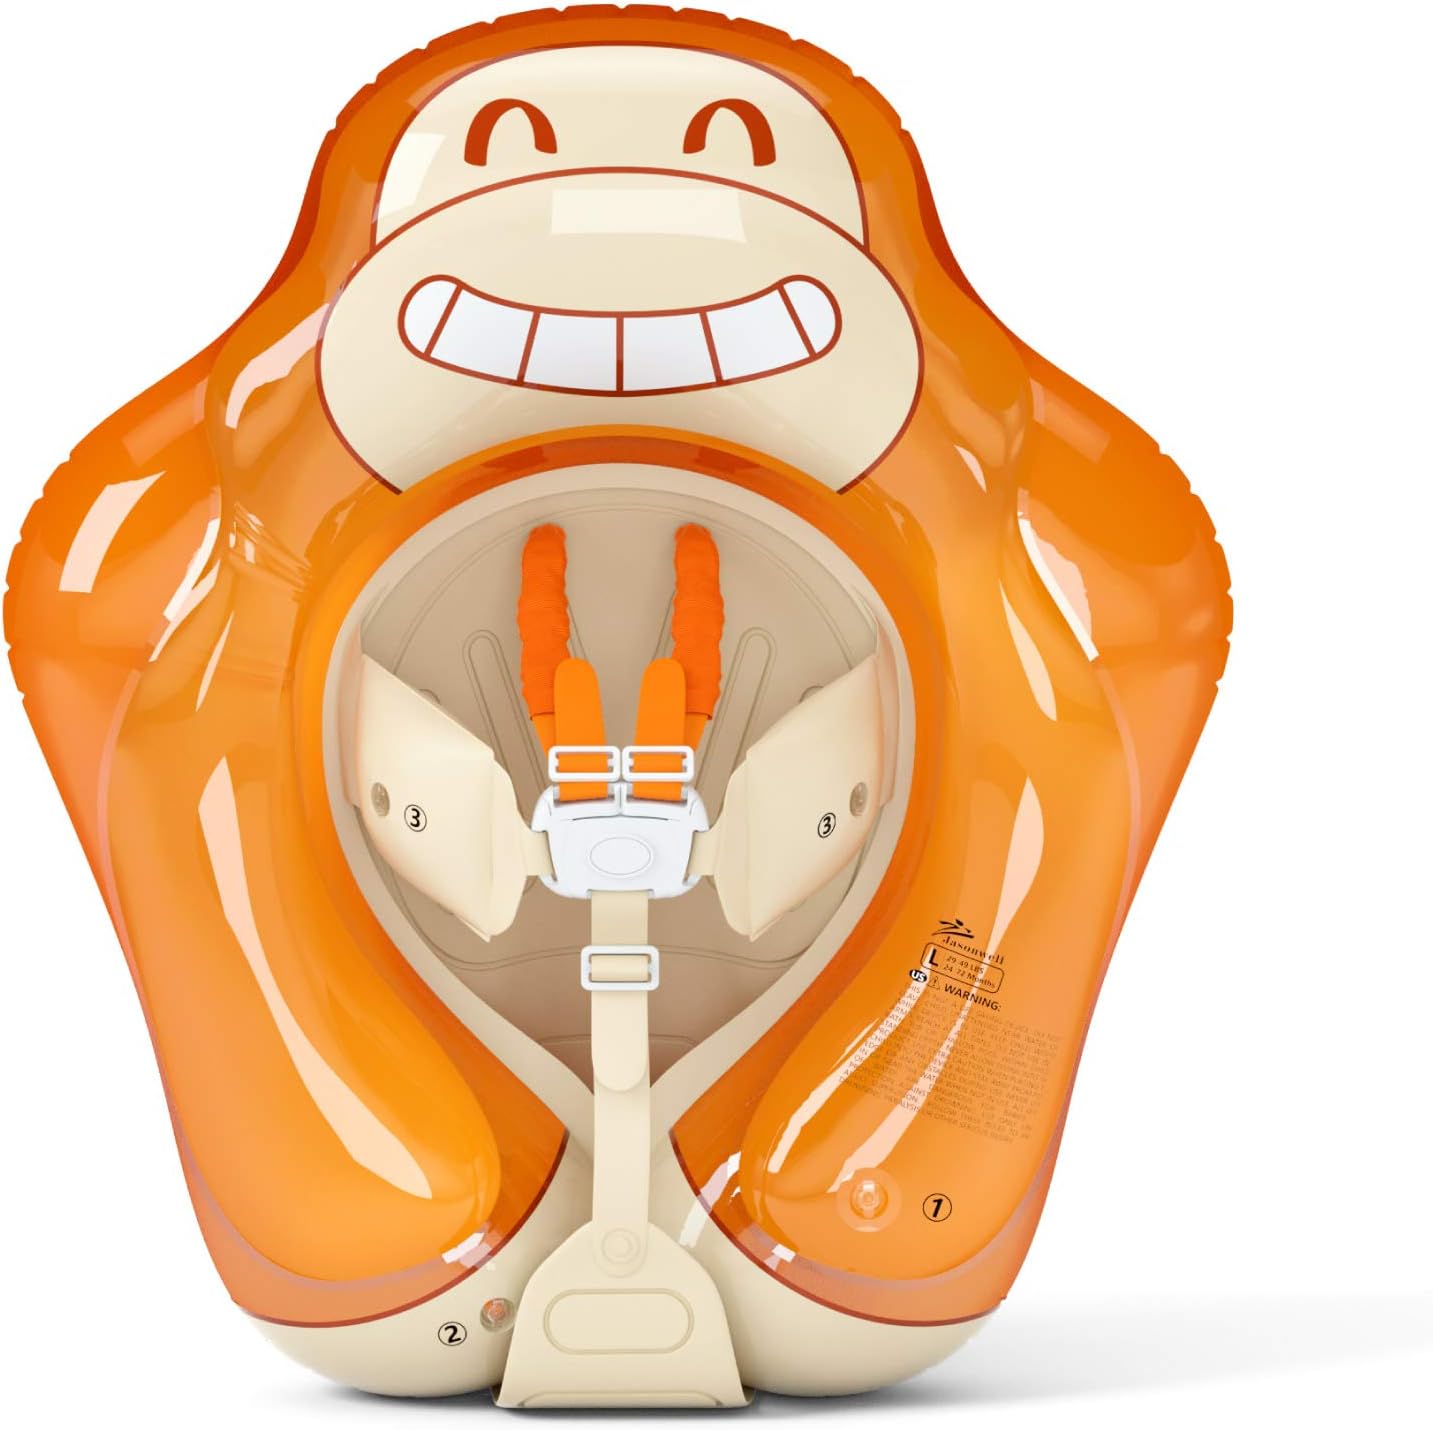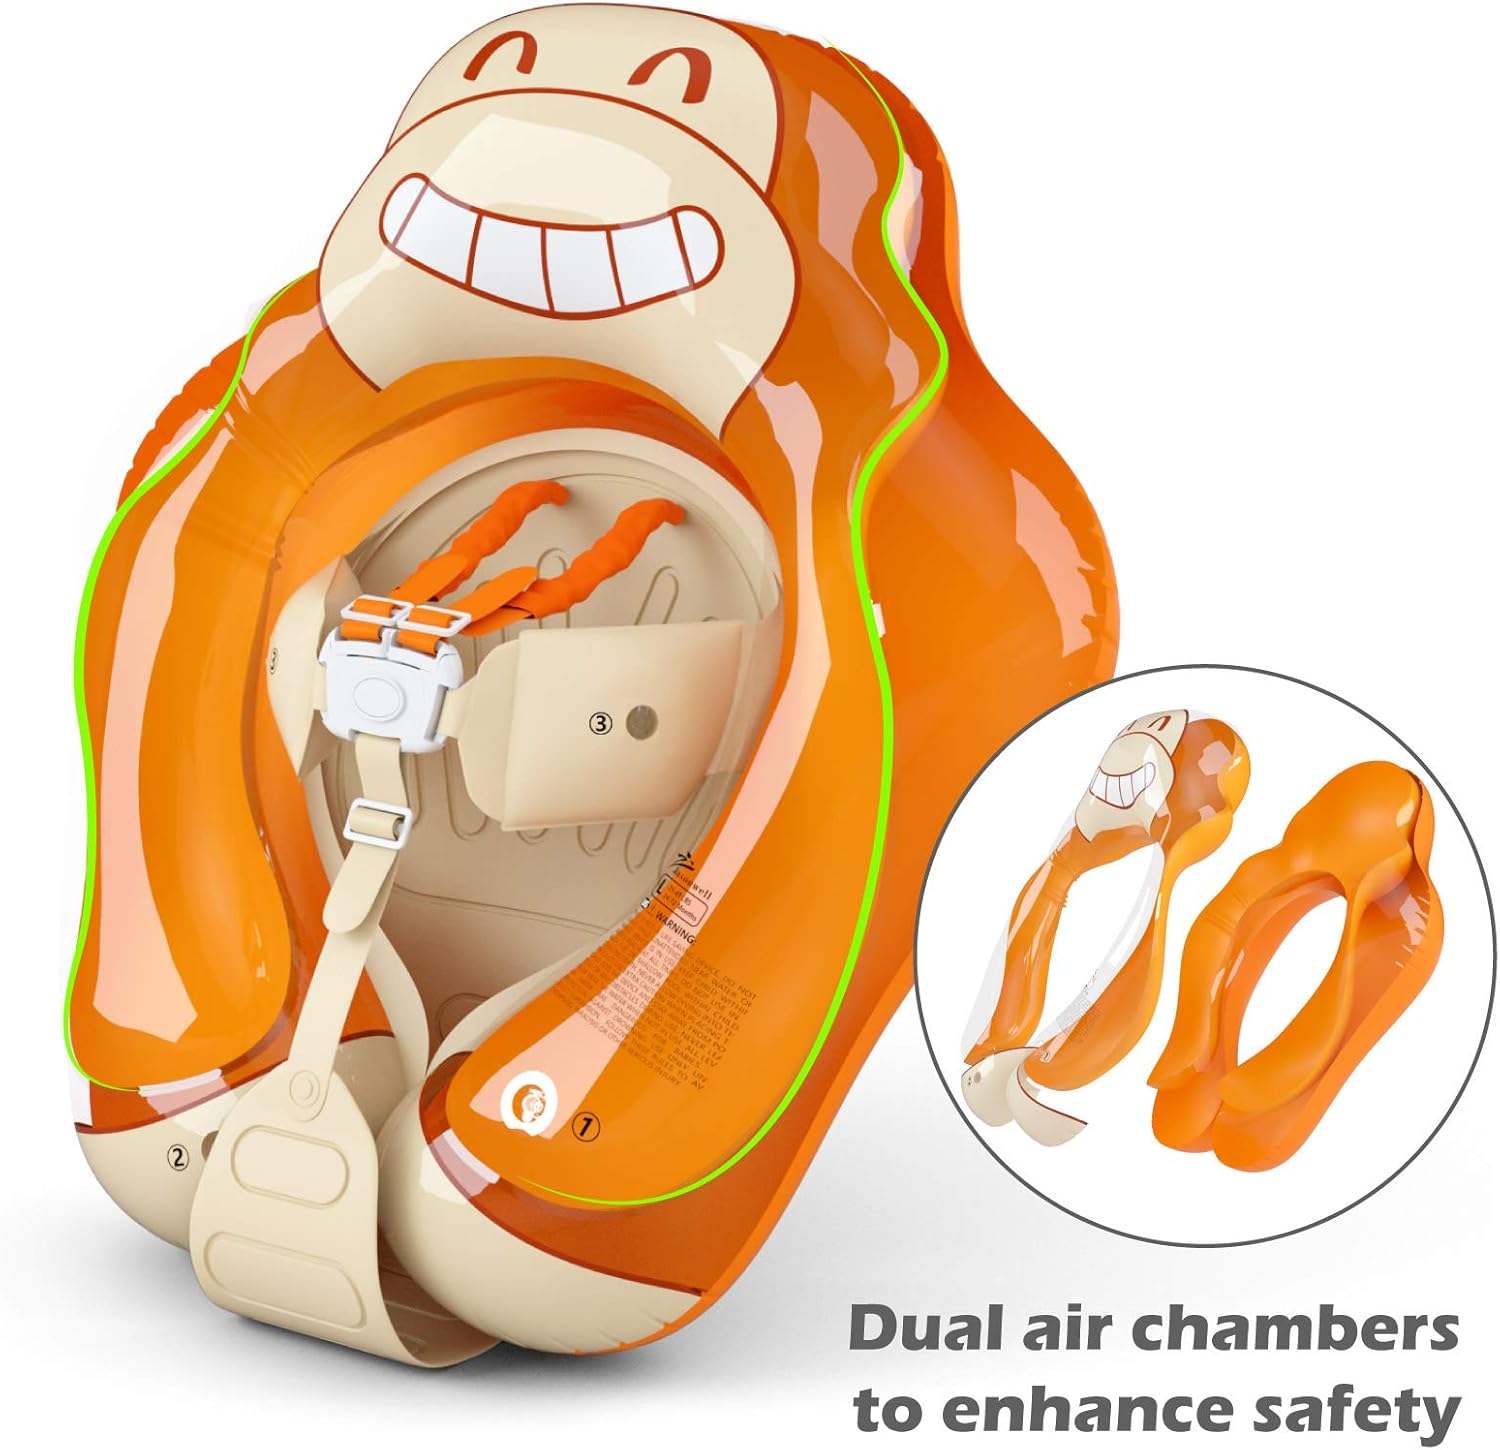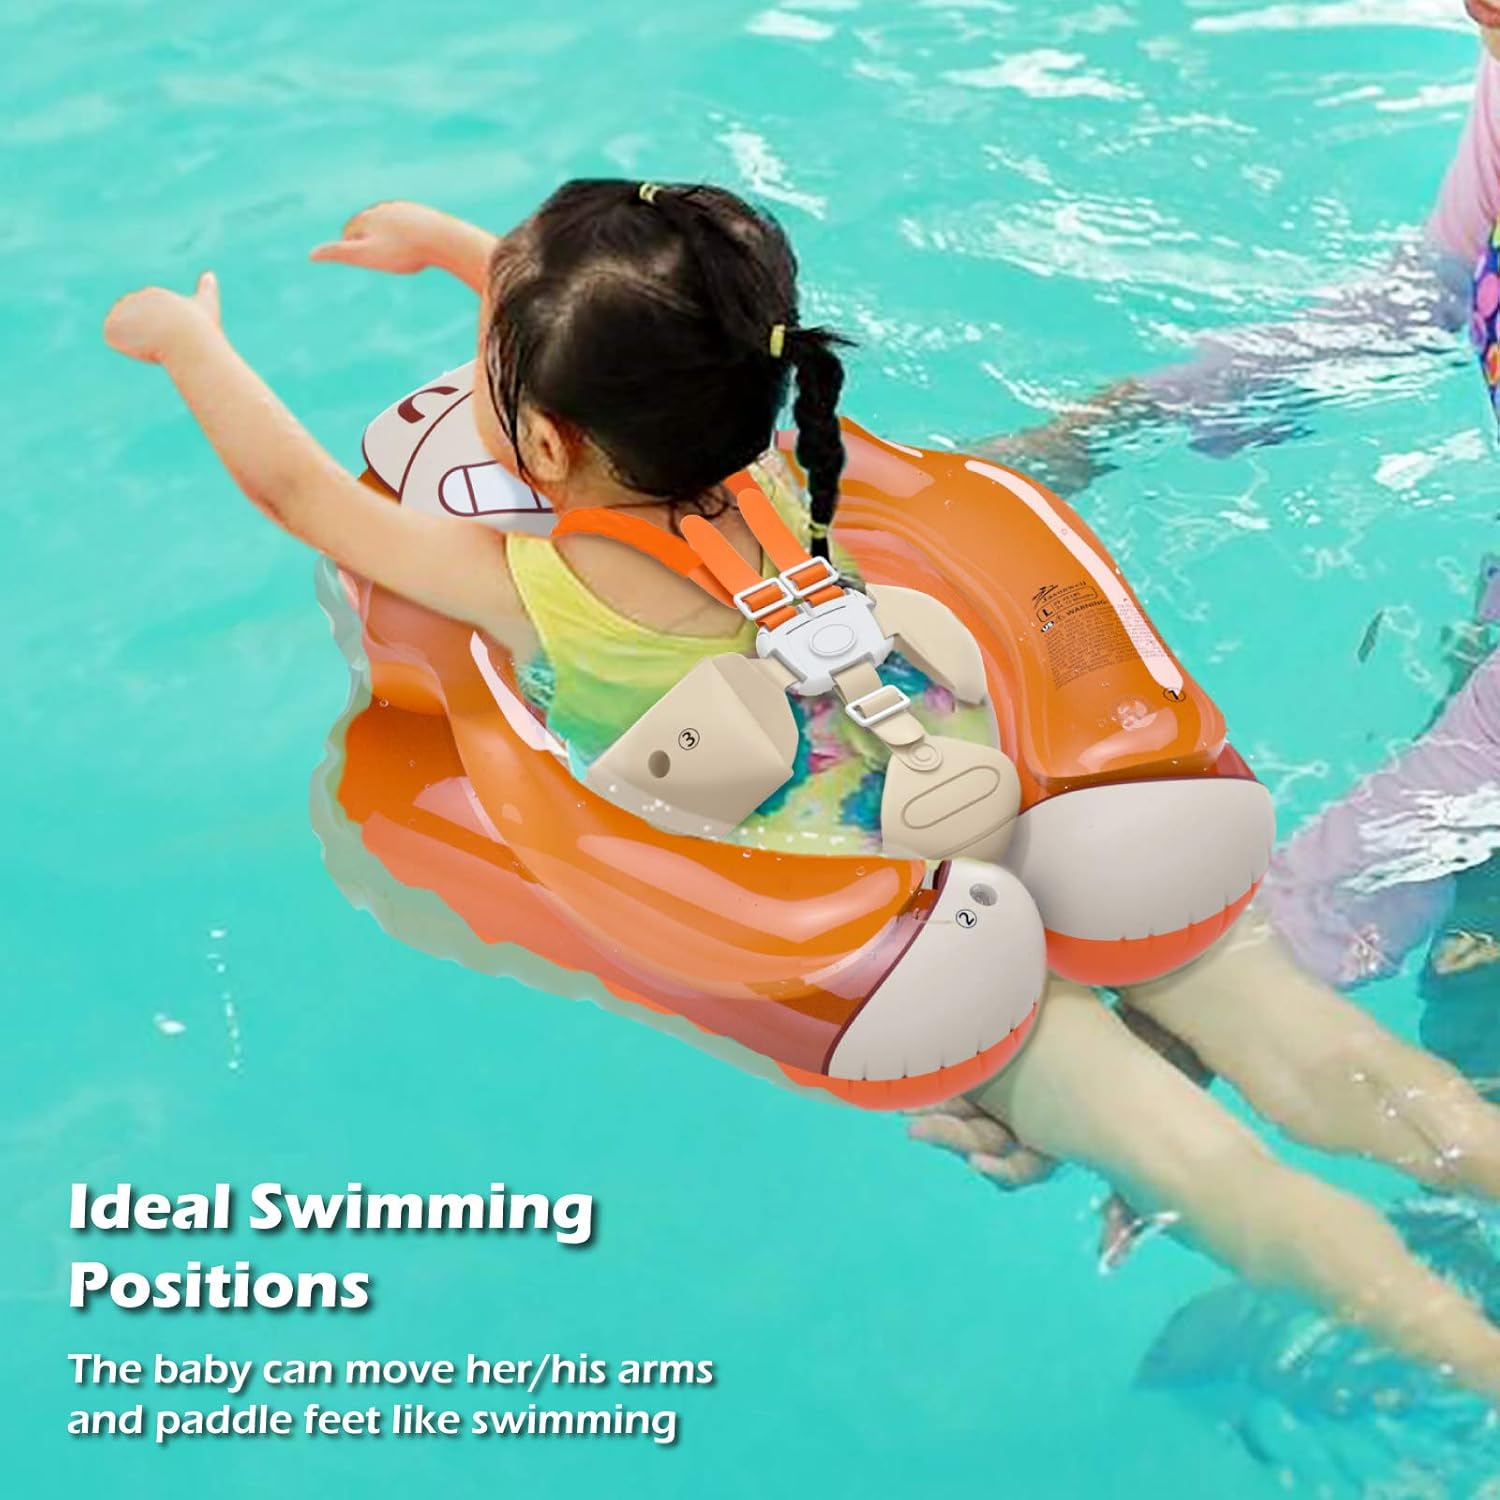
Jasonwell Baby Swimming Float Inflatable Baby Pool Float Ring Baby Float Pool Toys Floaties for Infants Toddlers Age of 3 Months - 6 Years Old (L)
Category: Toys & Games
THIS IS NOT A LIFESAVING DEVICE. DO NOT LEAVE CHILD UNATTENDED WHILE THE DEVICE IS IN USE. USE ONLY UNDER COMPETENT SUPERVISION. KEEP CHILDREN AT ARM'S REACH ALL THE TIME. Jasonwell Inflatable Baby Swimming Float Ring for pool Children Waist Float Ring Inflatable Floats Pool Toys Swimming Pool Baby for 3 Months - 6 Years Old (S)
Features: Ideal Swimming Positions -- This baby swim float provides ideal swimming position. The floaty holds the baby more towards their stomach, not sitting straight up and down.The babies can move their arms and paddle their feet like swimming. | Two Air Chambers -- The baby floaties for infants desgined with double air chambers for double safety | Safety Strap -- Soft bottom strap goes between the legs to keep babies from sliding out | Lengthened extra wide sides and Raised Front -- Lengthened extra wide sides prevent from flipping. Raised front to keep baby's face out of the water and for comfortable support | Premium Material -- The infant floats made of environmentally friendly PVC,which is soft non-toxic BPA free and durable.The printing is inside the tube, not on the top were babies may put their face on. The products has been tested on certified lab passed standars of ASTM, CPSIA CPC etc.